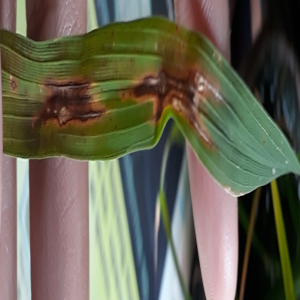
Disease: Blast